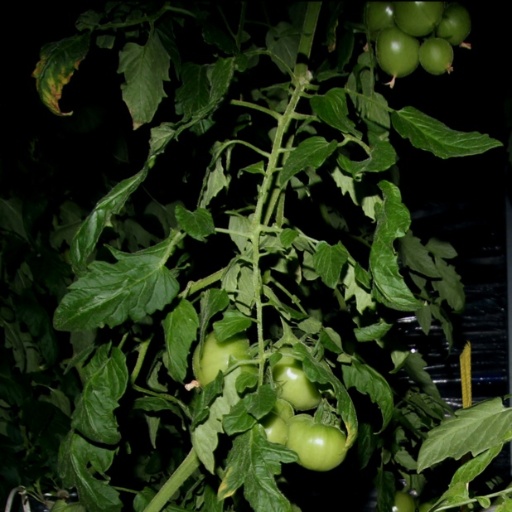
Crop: tomato